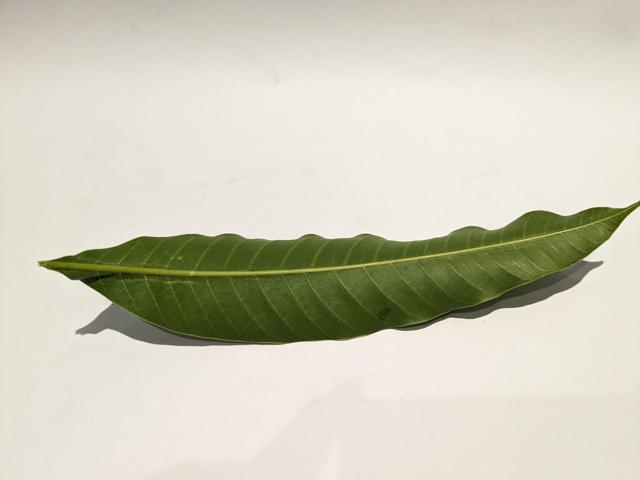
Mango leaf variety: Haribhanga